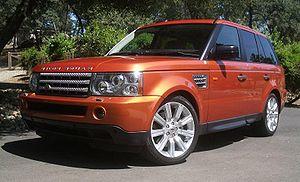
Tuning Maniacs est une bande dessinée humoristique de Pat Perna et Henri Jenfèvre, composée de 5 tomes dont le premier est paru en 2005.